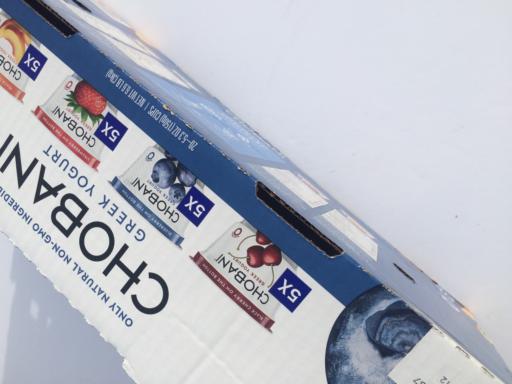
Waste category: cardboard